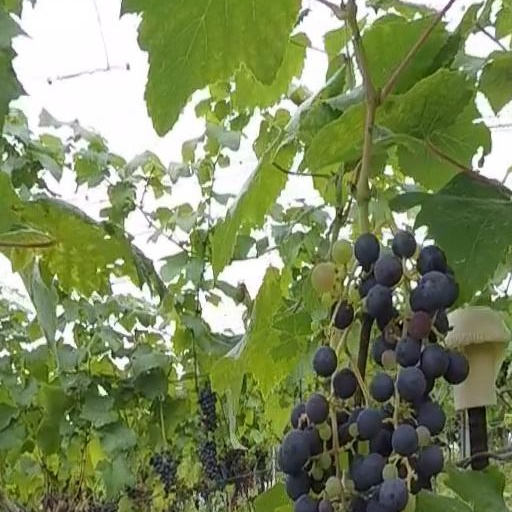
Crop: grape